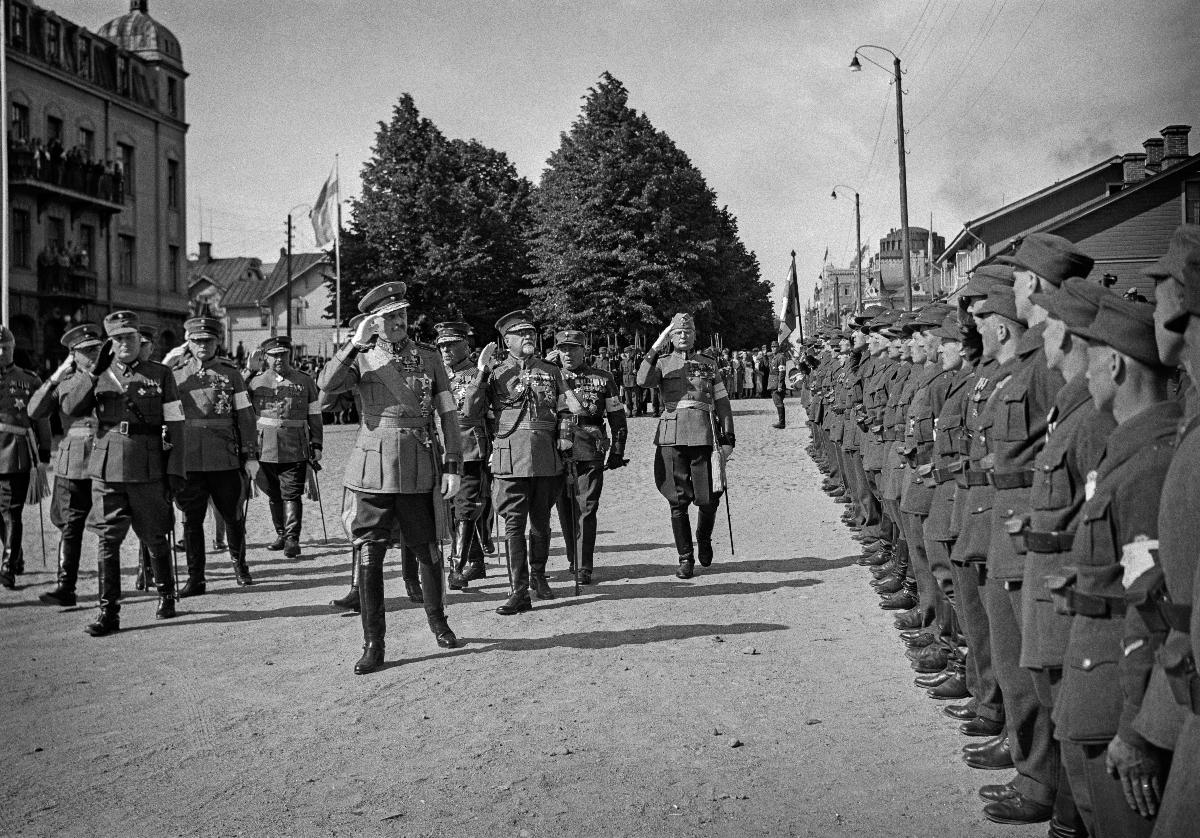
Vapauden muistomerkin paljastustilaisuus Vaasassa
Avtäckningen av Frihetsmonumentet i Vasa; The unveiling of Vaasa Monument of Freedom
sisällön kuvaus: Vapauden muistomerkin paljastustilaisuus Vaasassa 9.7.1938. Kenraali Mannerheim tarkastaa kunniakomppanian aseman edustalla. content description: The unveiling of the Monument of Freedom in Vaasa 9.7.1938. General Mannerheim inspects the Guard of Honour outside the station. innehållsbeskrivning: Avtäckningen av Frihetsmonumentet i Vasa 9.7.1938. General Mannerheim inspekterar hederskompaniet utanför stationen.
Kuvaaja: Sundström, Hugo, kuvaaja
Vuosi: 1938
Paikka: Suomi, Pohjanmaa, Vaasa
Aiheet: Mannerheim, Carl Gustaf Emil; HBL; muistomerkit; monumentit; patsaat; vapaudenpatsaat; vapaus; julkinen taide; kenraalit; monuments; statues; politics; art; public art; sculpture; memorials; liberty; freedom; generals; minnesmärken; statyer; politik; konst; skulptur; offentlig konst; monument; frihetsmonument; frihetsstatyer; frihet; generaler